Victor Meirelles

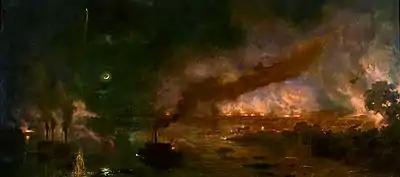
Detail of "Passagem de Humaitá", 1868-72, depicting the Passage of Humaitá. National Historical Museum

In 1889, with the Proclamation of the Republic in Brazil, the official artists of the monarchy were politically persecuted and in 1890 Meirelles was early dismissed from the Imperial Academy, now transformed into the National School of Fine Arts. At just 57 years old, it was claimed he was too old. For a year he managed to get a position as a teacher at the Lyceum of Arts and Crafts, but from 1891, once again unemployed, he installed his "Panorama do Rio" in a rotunda specially built for him in the square of the Imperial Palace, where he charged a thousand "réis" per visitor. According to reports of the time, in its first year of exhibition, the work was visited by about 70,000 people, but this may be advertising exaggeration. A little later, Meirelles gave free access to schoolchildren and offered detailed teaching materials to complement the work. In 1893 the government sent a representation to the World's Columbian Exposition, where "Primeira Missa no Brasil" and the "Panorama of Rio" were exhibited with great success. In the same year he founded a painting school with Décio Villares and Eduardo de Sá, but classes ended after a few months.